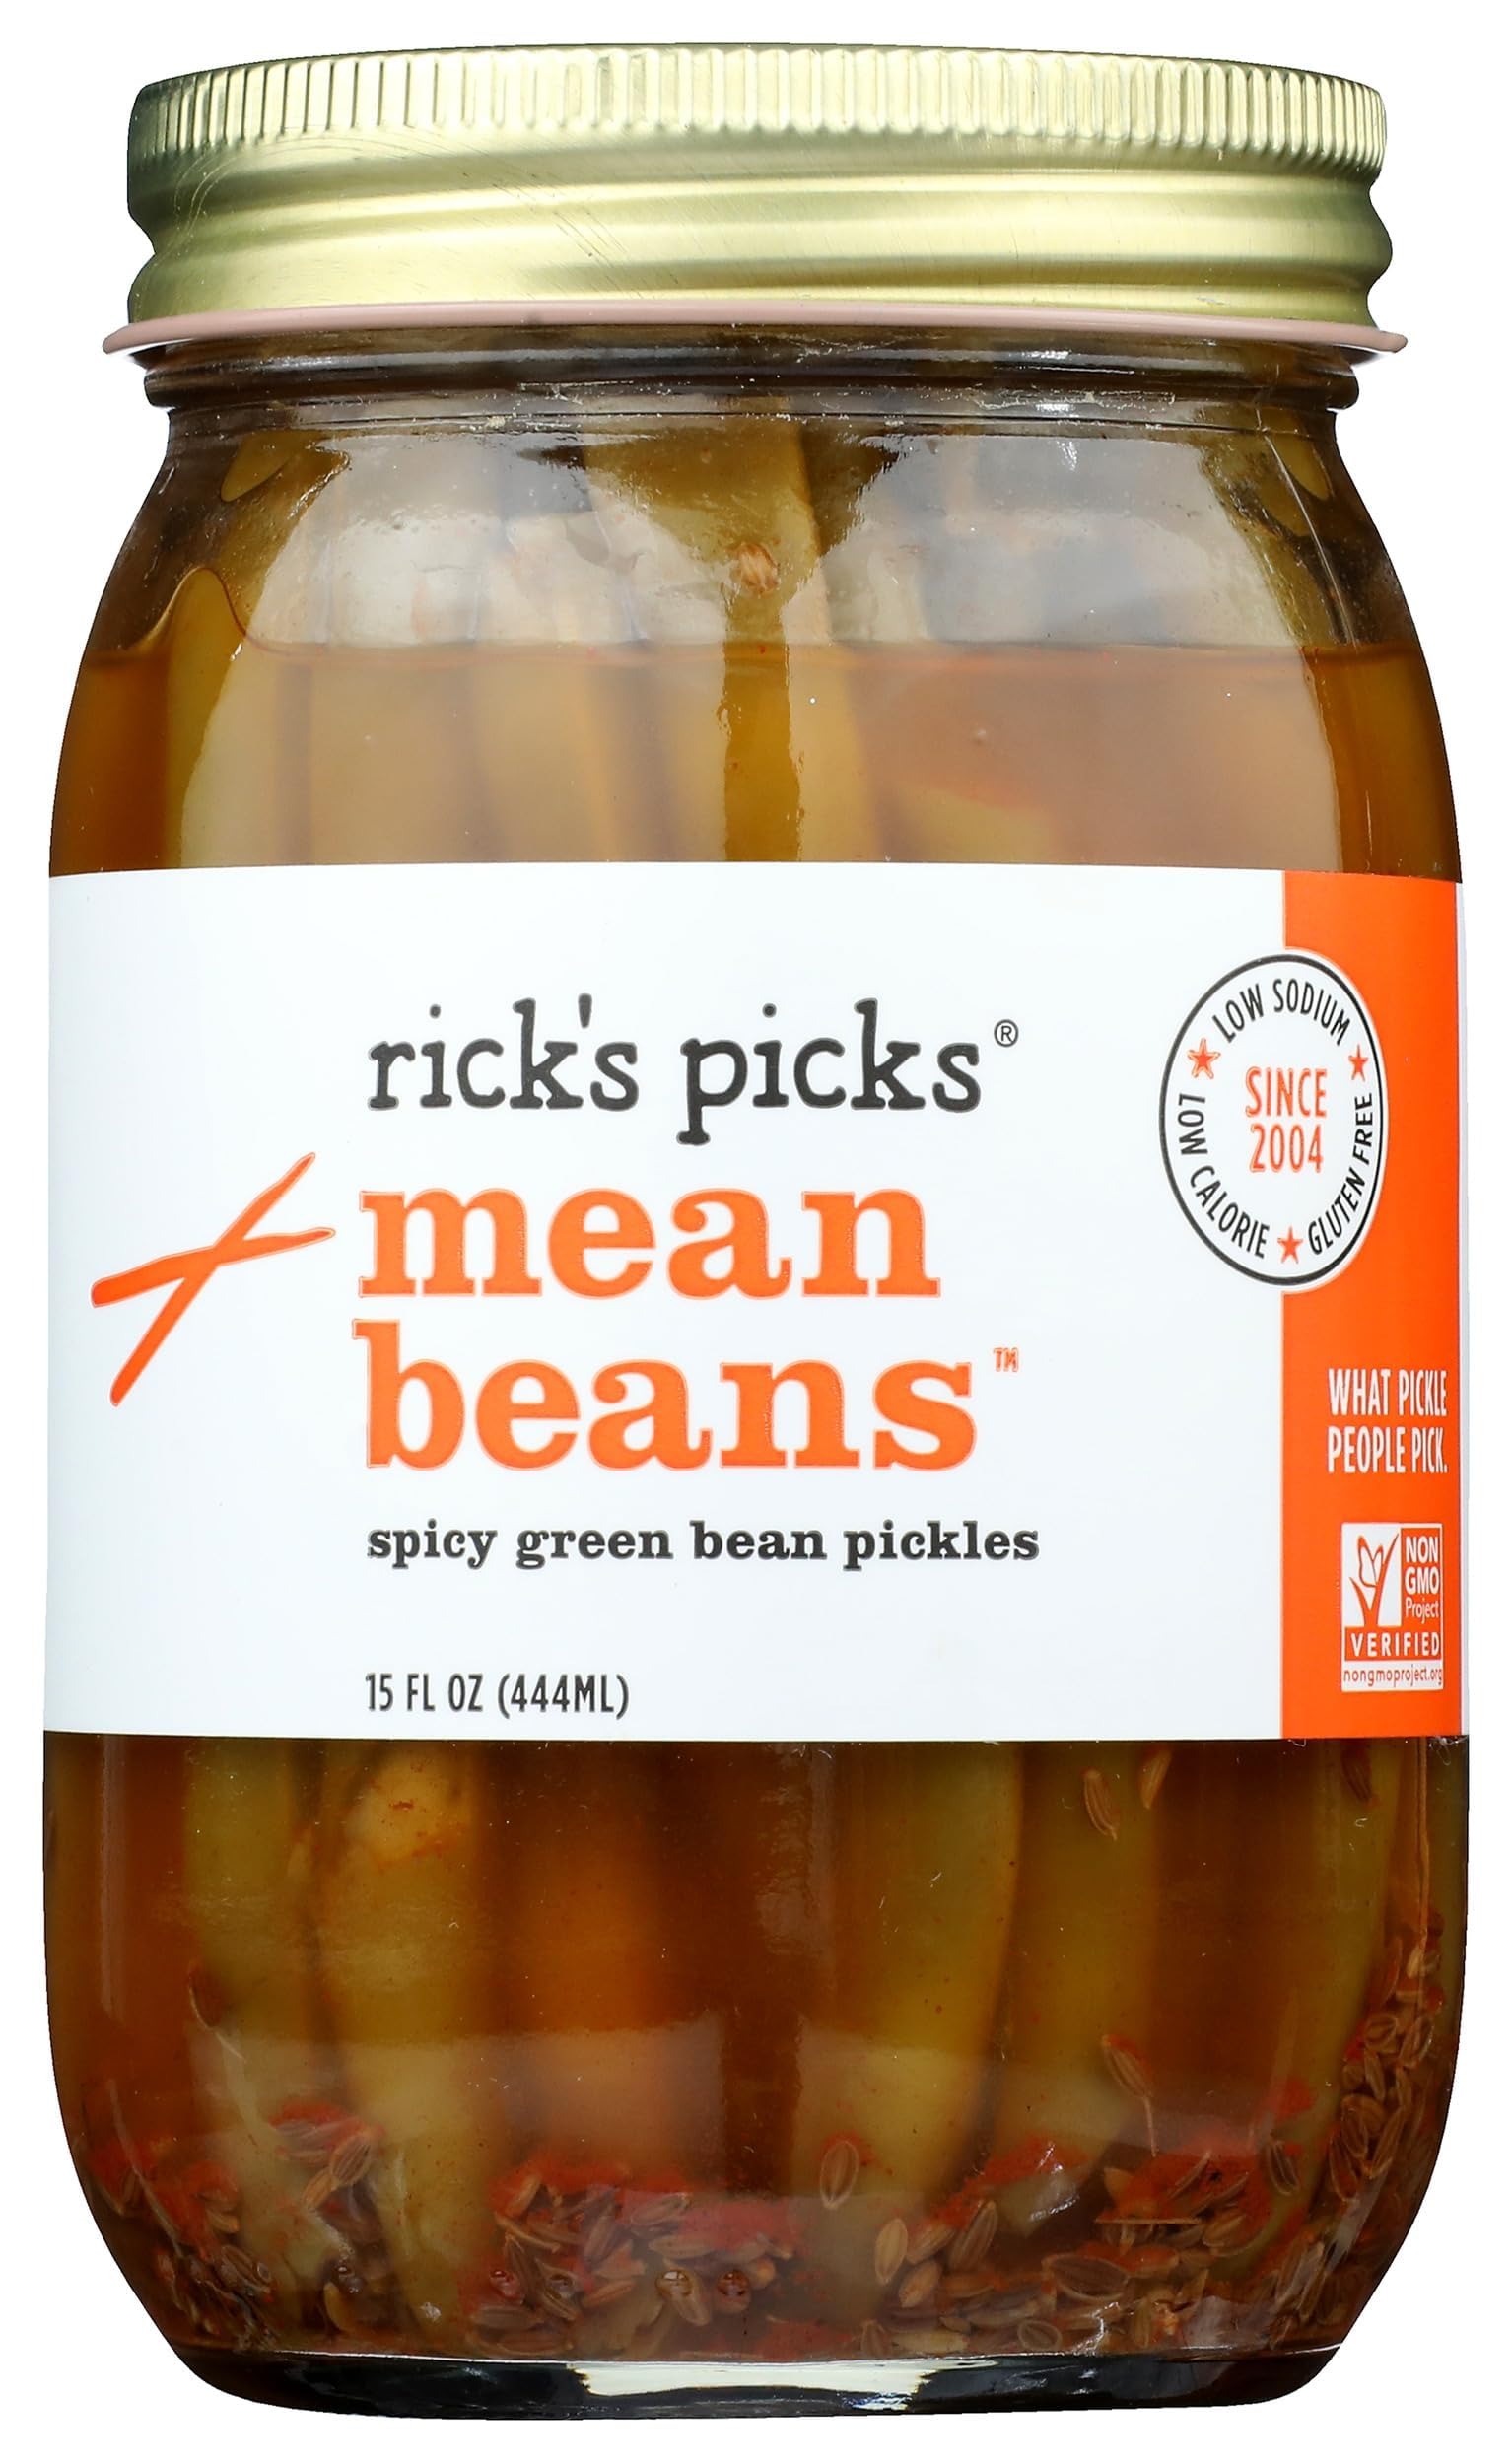
Item Name: Rick's Picks Mean Beans - Spicy Pickled Green Beans, Bold Flavor, Non-GMO, 19 oz Jar
Bullet Point 1: Bold & Spicy Flavor: Zesty pickled green beans with a fiery kick for spice lovers.
Bullet Point 2: Versatile Snack: Perfect for snacking, adding to cocktails as a garnish, or serving on a charcuterie board.
Bullet Point 3: All-Natural Ingredients: Made with Non-GMO ingredients for a healthier, flavorful option.
Bullet Point 4: Satisfying Crunch: Enjoy a crunchy, bold snack with every bite.
Bullet Point 5: 19 oz Jar: Convenient size to share or keep stocked in your pantry for whenever the craving hits.
Value: 15.0
Unit: oz

Price: 9.59